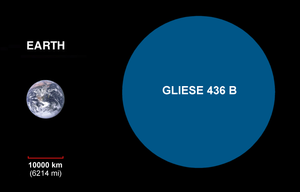
Gliese 436 b, aussi nommée GJ 436 b et surnommée le Béhémoth, est une planète extrasolaire en orbite autour de l'étoile Gliese 436, une naine rouge située dans la constellation zodiacale du Lion, à environ 33,1 années-lumière de la Terre.